Morteratsch Glacier

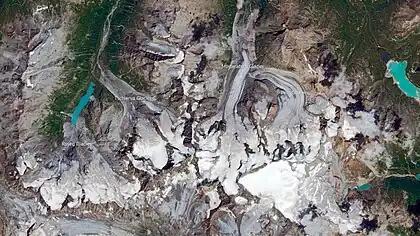
A satellite image of Morteratsch and the surrounding glaciers.

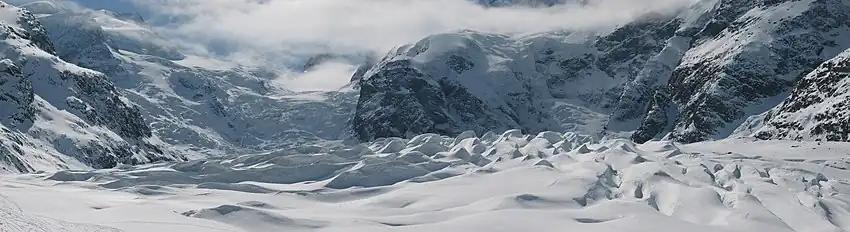
View of the Morteratsch Glacier from the ski run

The Morteratsch Glacier is the largest glacier by area in the Bernina Range of the Bündner Alps in Switzerland.